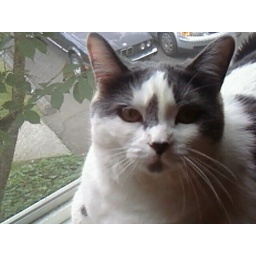
Bonkers being cute in the window